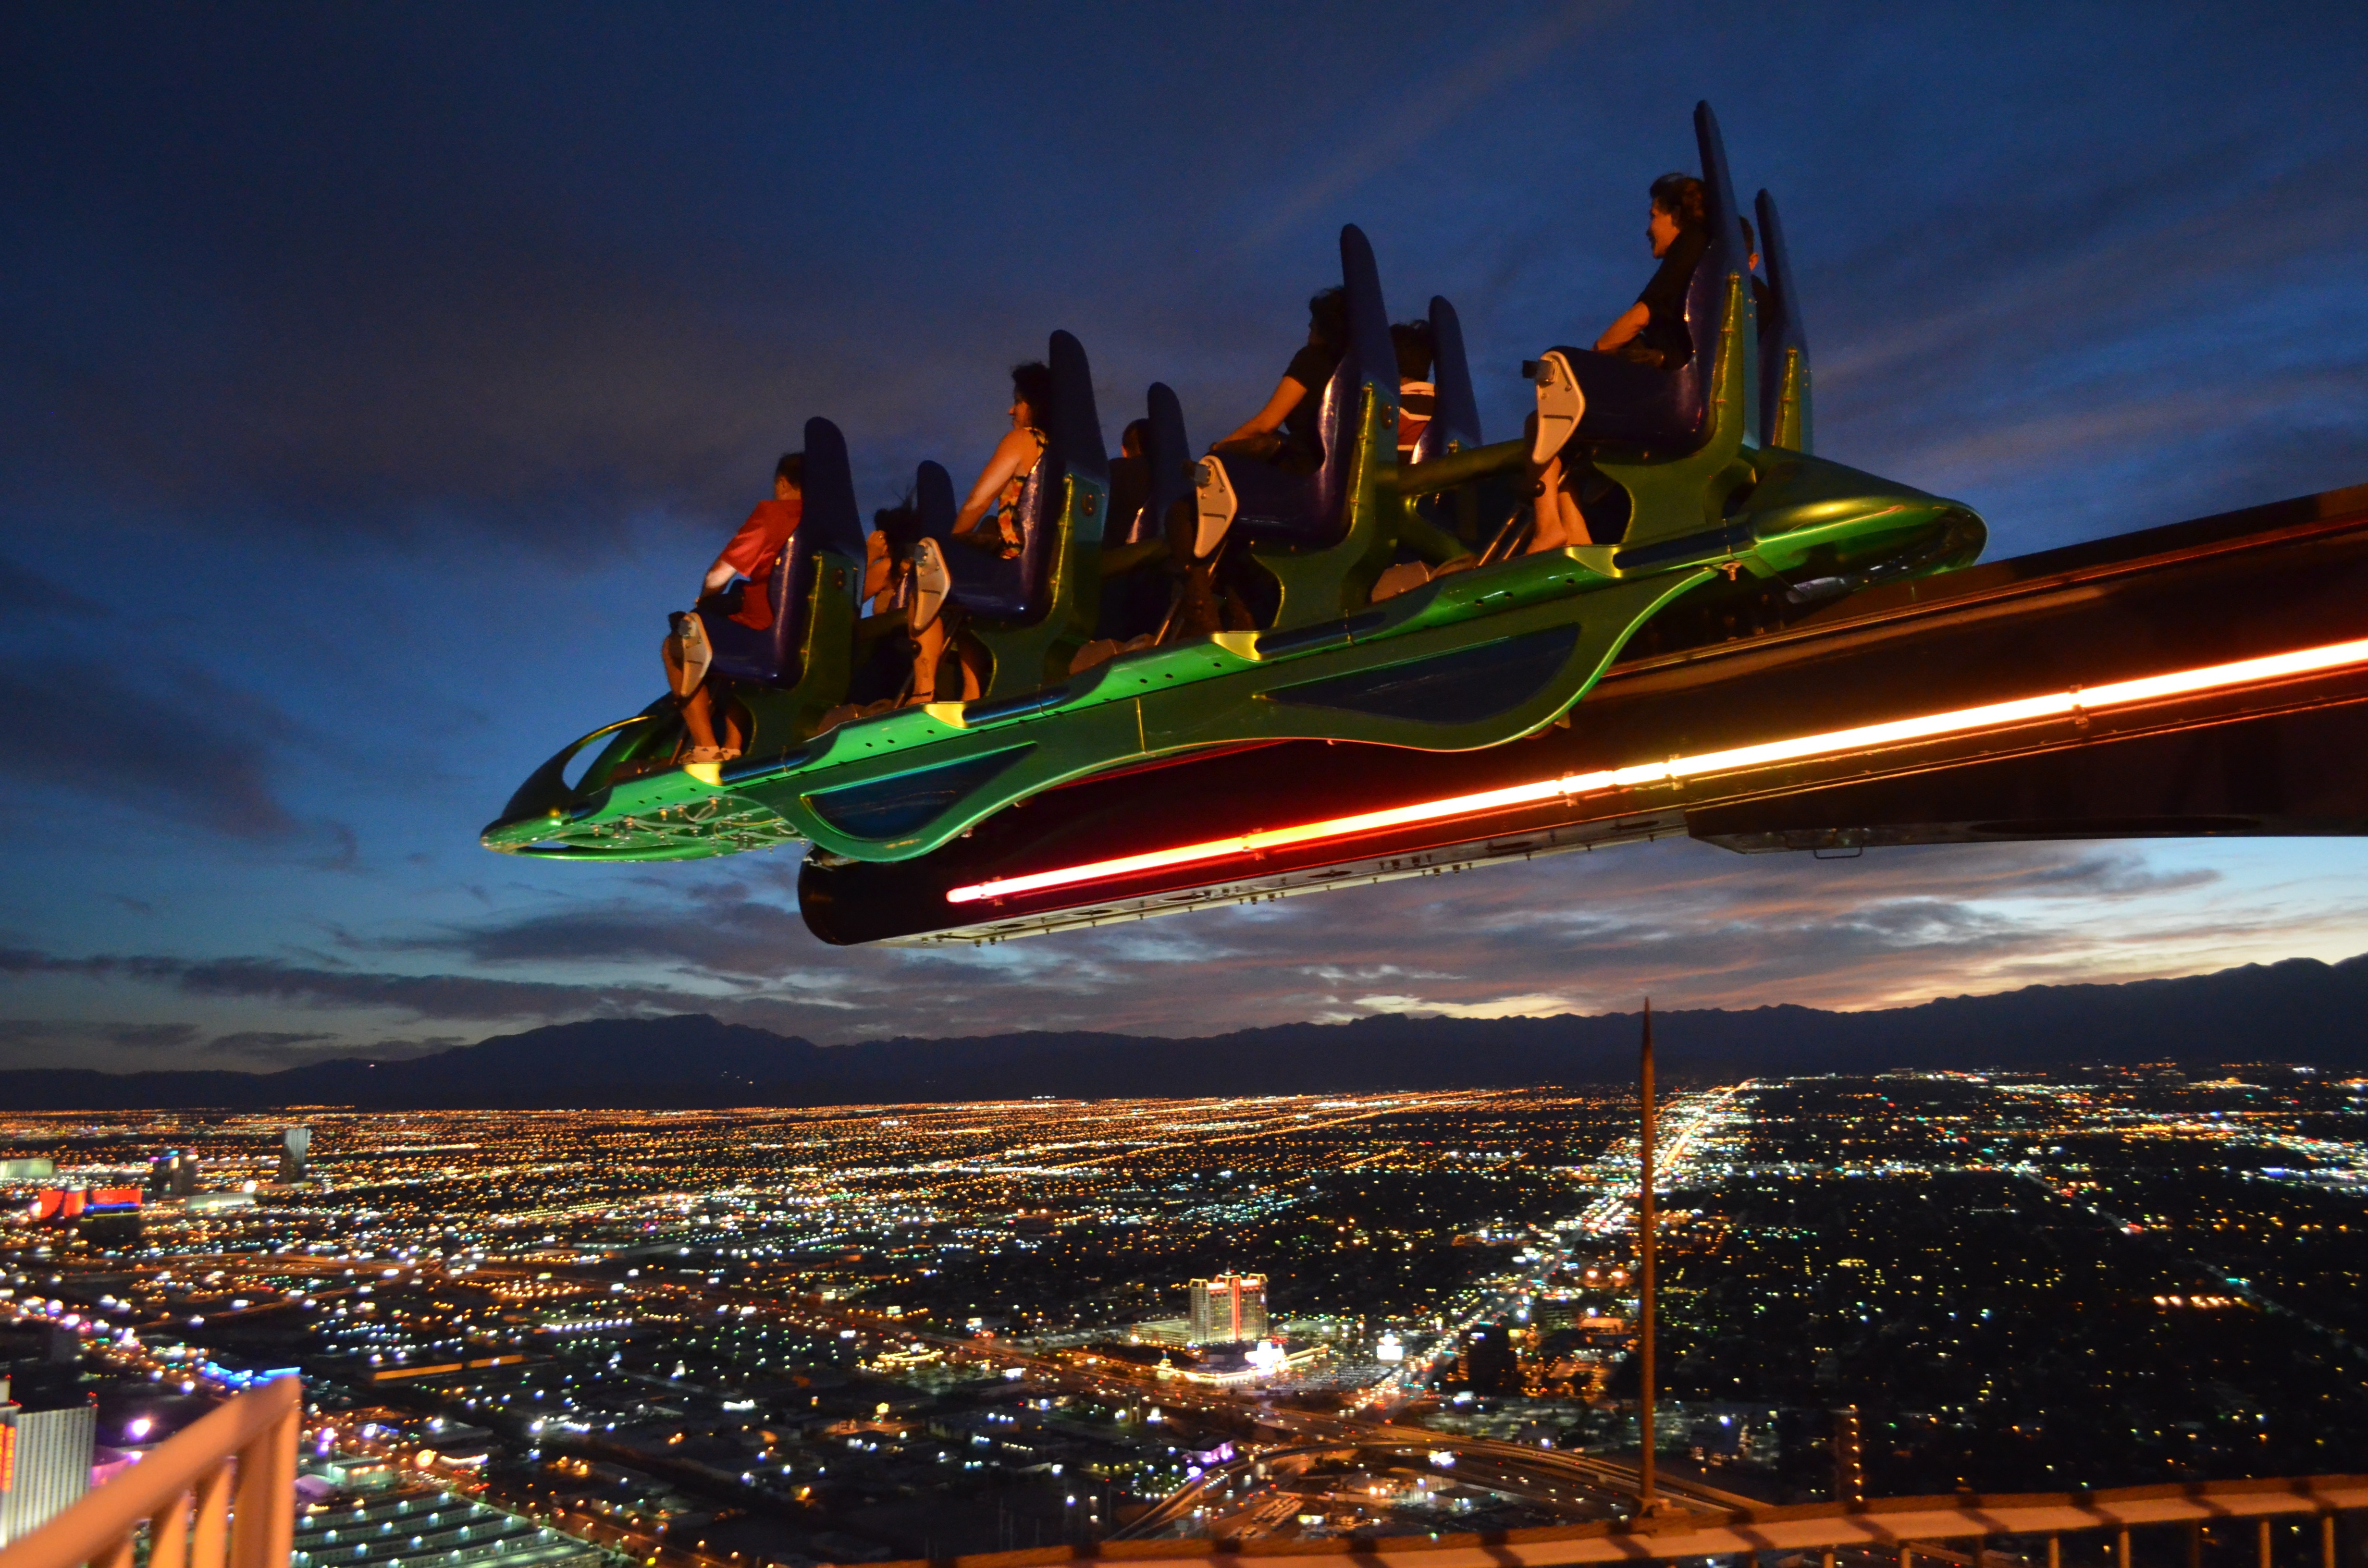
skyline, night, cityscape, dusk, evening, ceiling, amusement park, park, usa, landmark, stadium, resort, attractions, casino, amusement ride, outdoor recreation, extrime, atmosphere of earth, sport venue